Brockway, Wisconsin

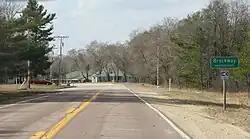
Looking north in the unincorporated community of Brockway

According to the United States Census Bureau, the town has a total area of 48.5 square miles (125.5 km), of which, 47.7 square miles (123.5 km) of it is land and 0.8 square miles (2.0 km) of it (1.59%) is water.